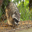
Label: raccoon